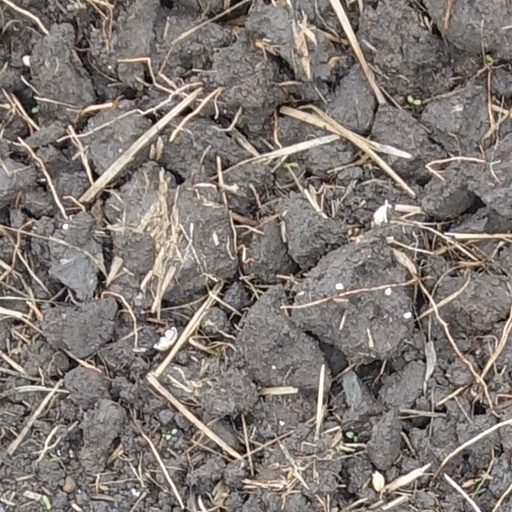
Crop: wheat